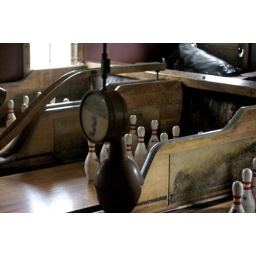
I wish I could have signs like that in my house